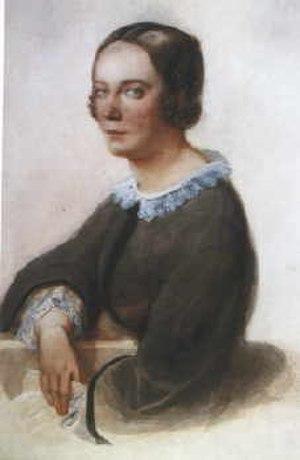
Johanna Udalrike Louise Gerhardine Freiin von Gall est une écrivain allemande.